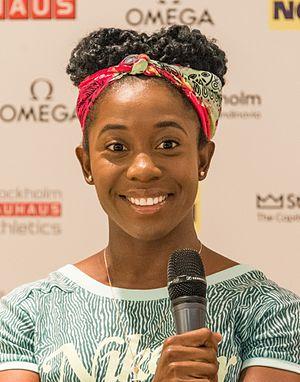
100 Women est une série multi-formats créée en 2013 par la BBC. La série concerne le rôle des femmes au XXIᵉ siècle et inclut des événements à Londres et à Mexico. Après la publication de la liste, l'émission, intitulée BBC's Women Season, est diffusée pendant trois semaines, pendant lesquelles la BBC propose également des rapports en ligne, des débats et des articles sur les femmes. Les femmes du monde entier sont encouragées à participer sur Twitter, en commentant la liste, ainsi que les entretiens et les débats qui suivent sa publication. Une nouvelle liste de lauréates est publiée chaque année depuis 2013.
Shelly-Ann Fraser-Pryce, née le 27 décembre 1986 à Kingston, est une athlète jamaïcaine, spécialiste des épreuves de sprint qui totalise sept médailles olympiques et neuf titres mondiaux. Elle est considérée comme une des plus grandes sprinteuses de tous les temps.